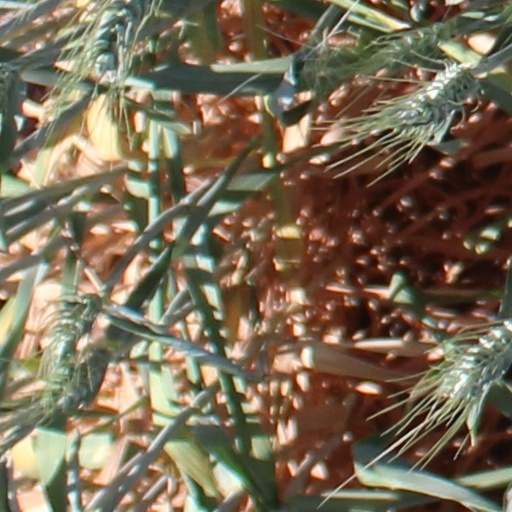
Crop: wheat